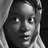
Emotion: neutral